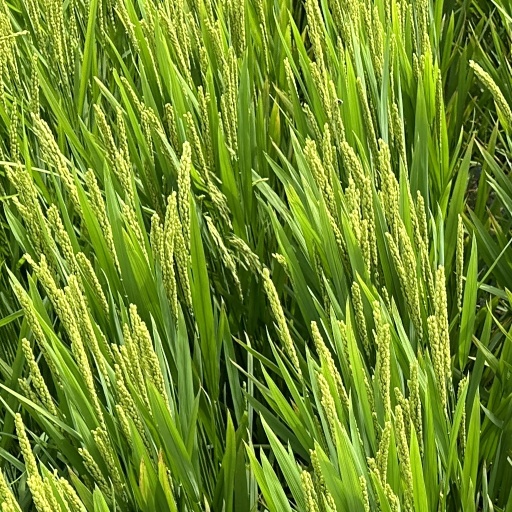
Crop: rice